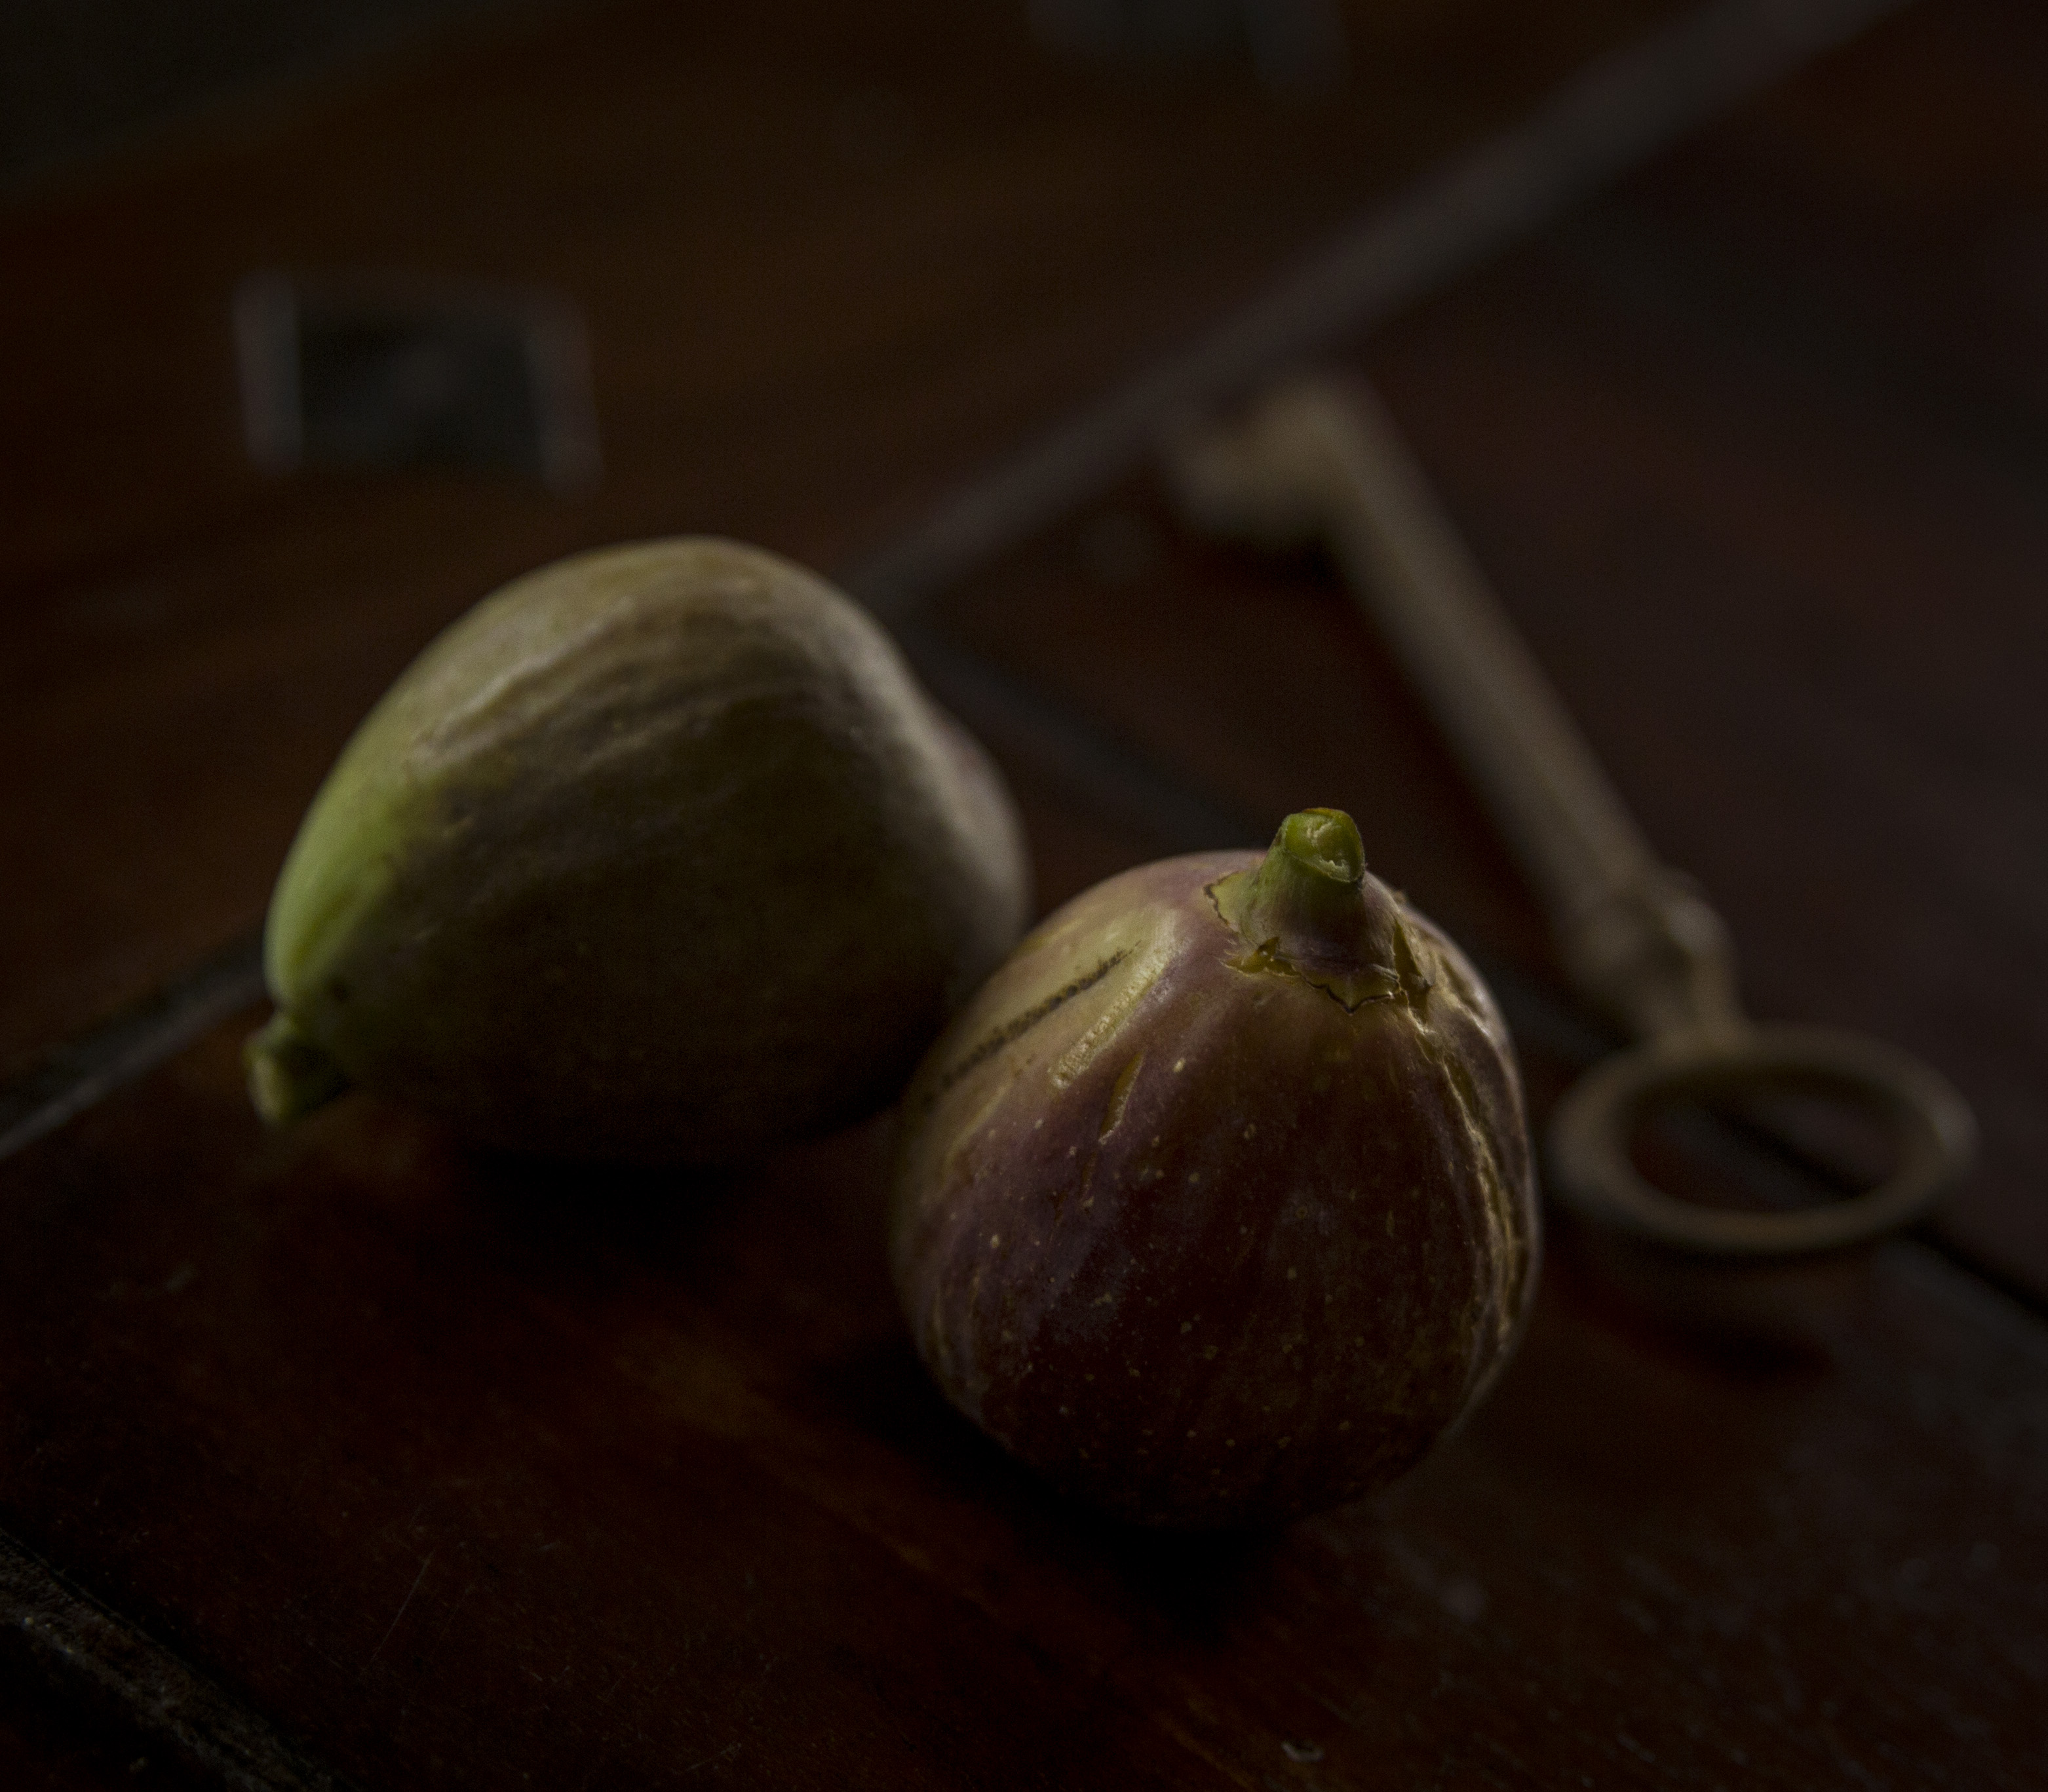
figs, fruit, fall, love, dark, hot, secrets, food, plant, common fig, still life photography, natural foods, vegetable, produce, local food, photography, still life, ingredient, fig